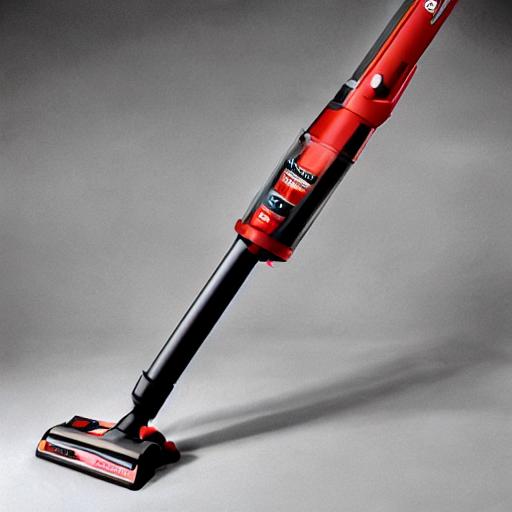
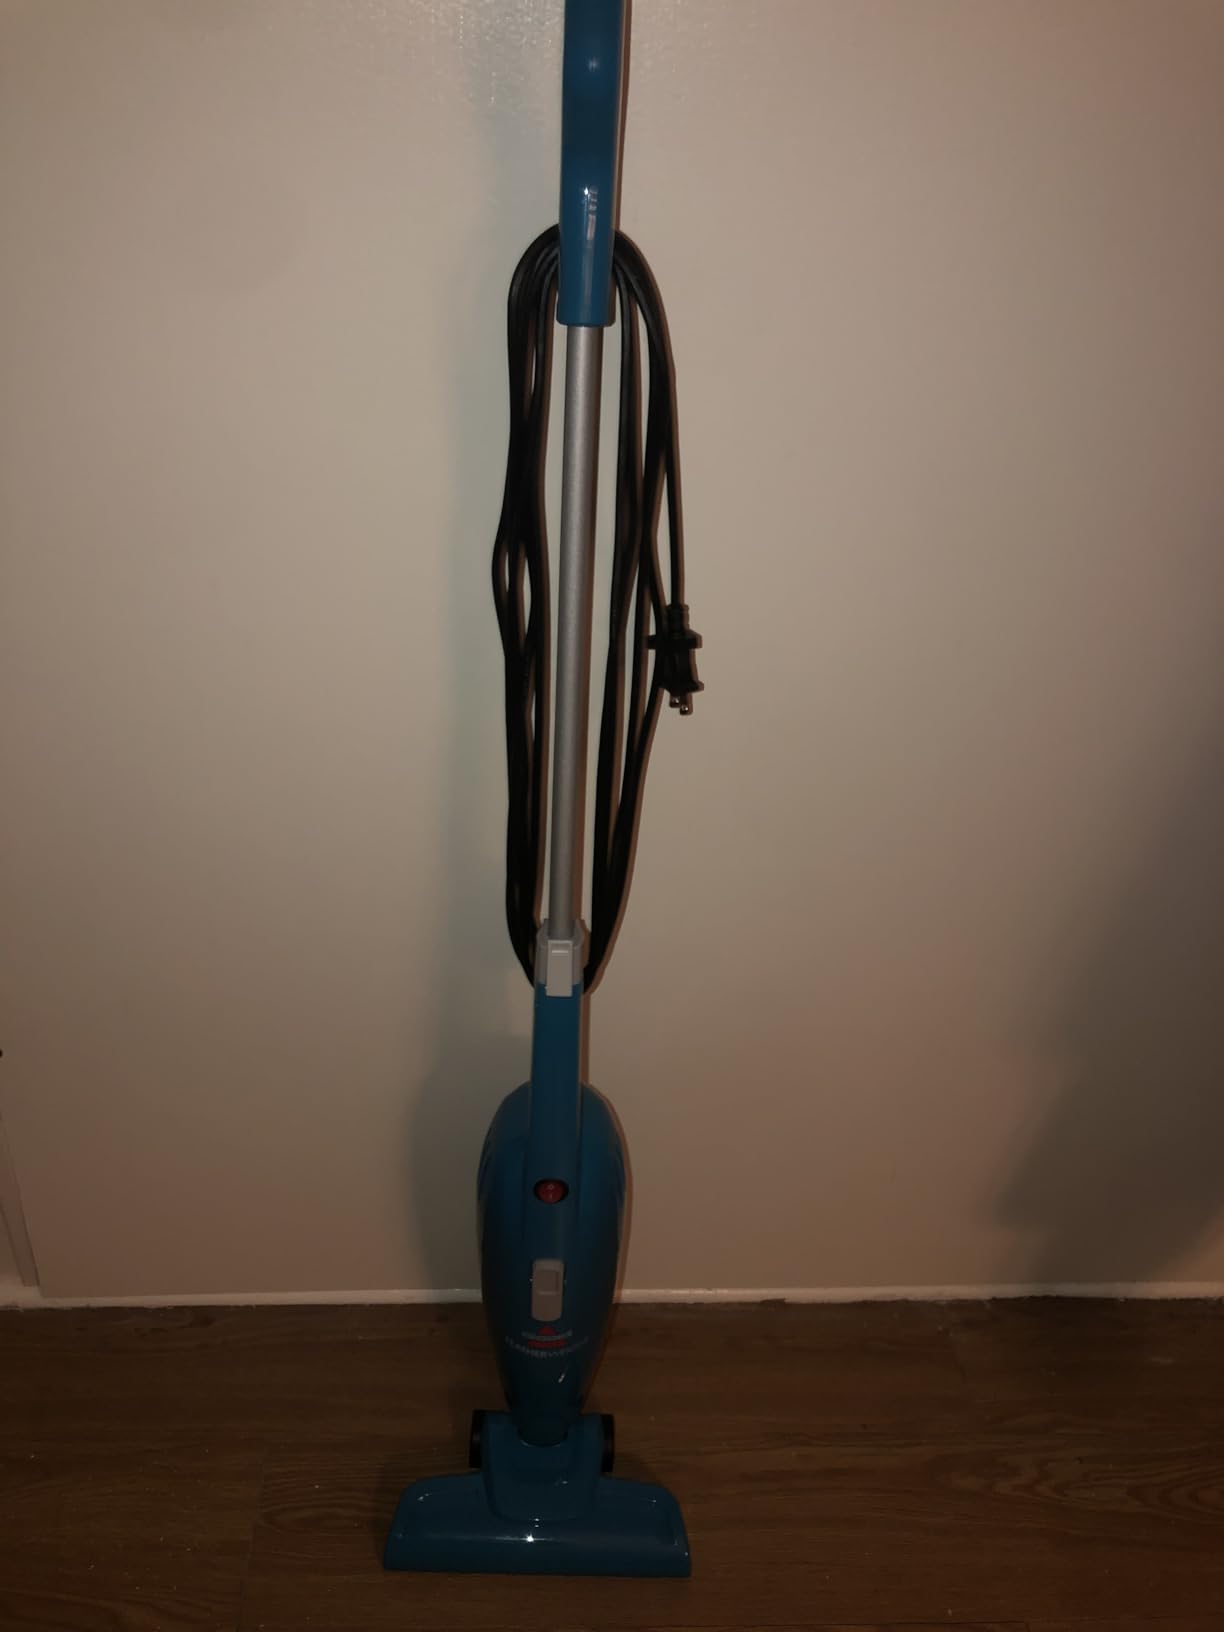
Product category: items_vacuum
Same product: no